Joseph Middeleer

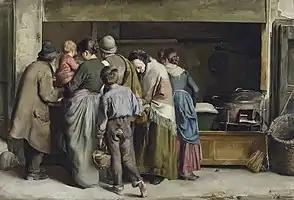
"Food stall in Florence"

Joseph Middeleer (Ixelles, 1865 – Assebroek, 1934 or 1939) was a Belgian painter and aquarellist known for his genre scenes, figures, landscapes and still lifes. He was an academically trained artist whose style and themes reflected initially the retro genre style of Belgian Romantic-historical painting. He also dealt with social realist themes and in the 1890s he painted a number of symbolist works.